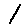
Label: 1